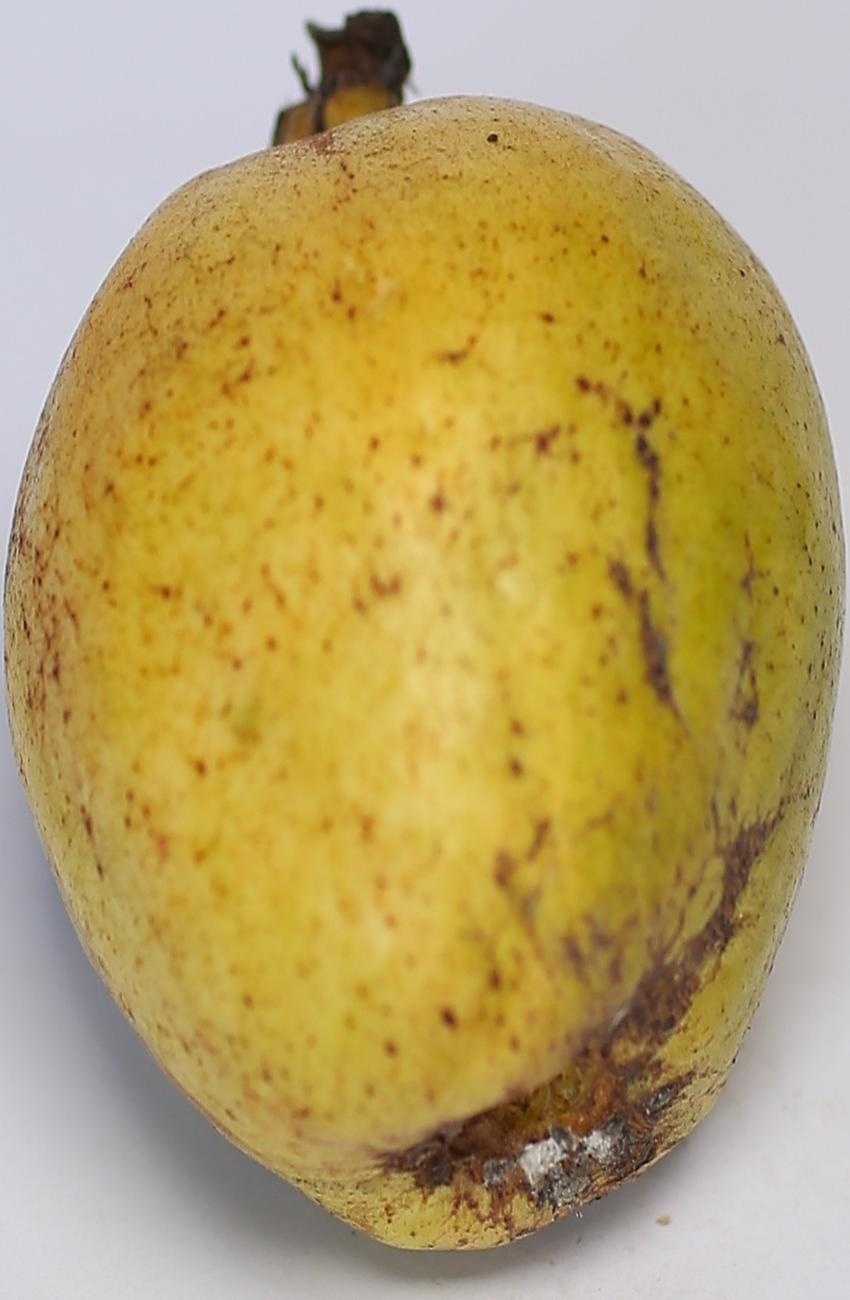
Maturity: ripe
Variety: riyali